4-metre band

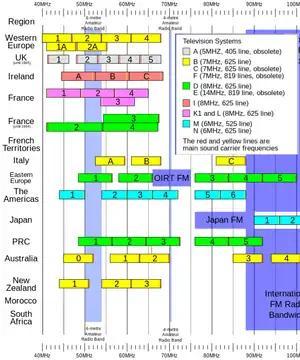
A chart showing how television channel frequencies in various countries relate to the 4 metre amateur band.

The 4-meter band is gaining traction across various regions, with usage extending to amateur radio operators in Europe and Africa. Historically limited to the UK, Gibraltar, and British Military Bases in Cyprus, the band's allocation has evolved due to changes in technology and regulatory stances. The CEPT's recognition of the band for amateur radio use, facilitated by the regulatory footnote "ECA9," has been a significant factor in this growth. CEPT administrations may now authorise the band's usage between 69.9–70.5 MHz for amateur services on a secondary basis.